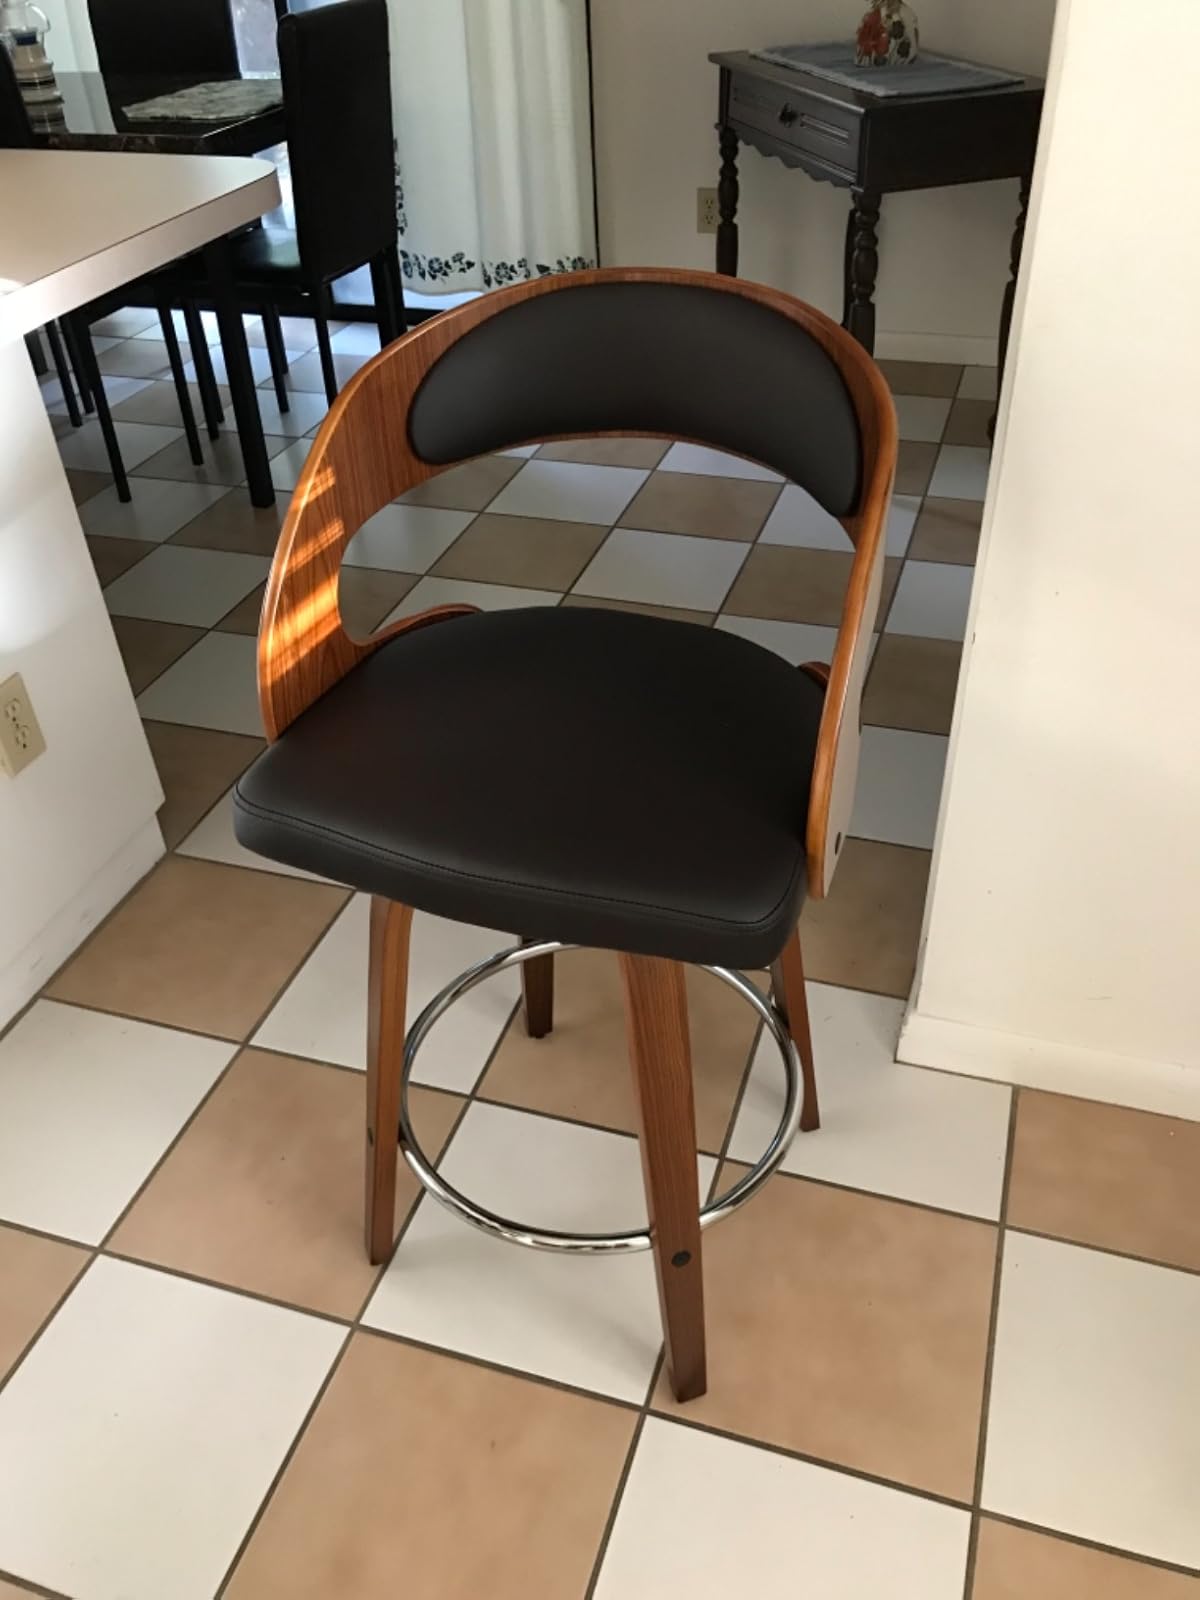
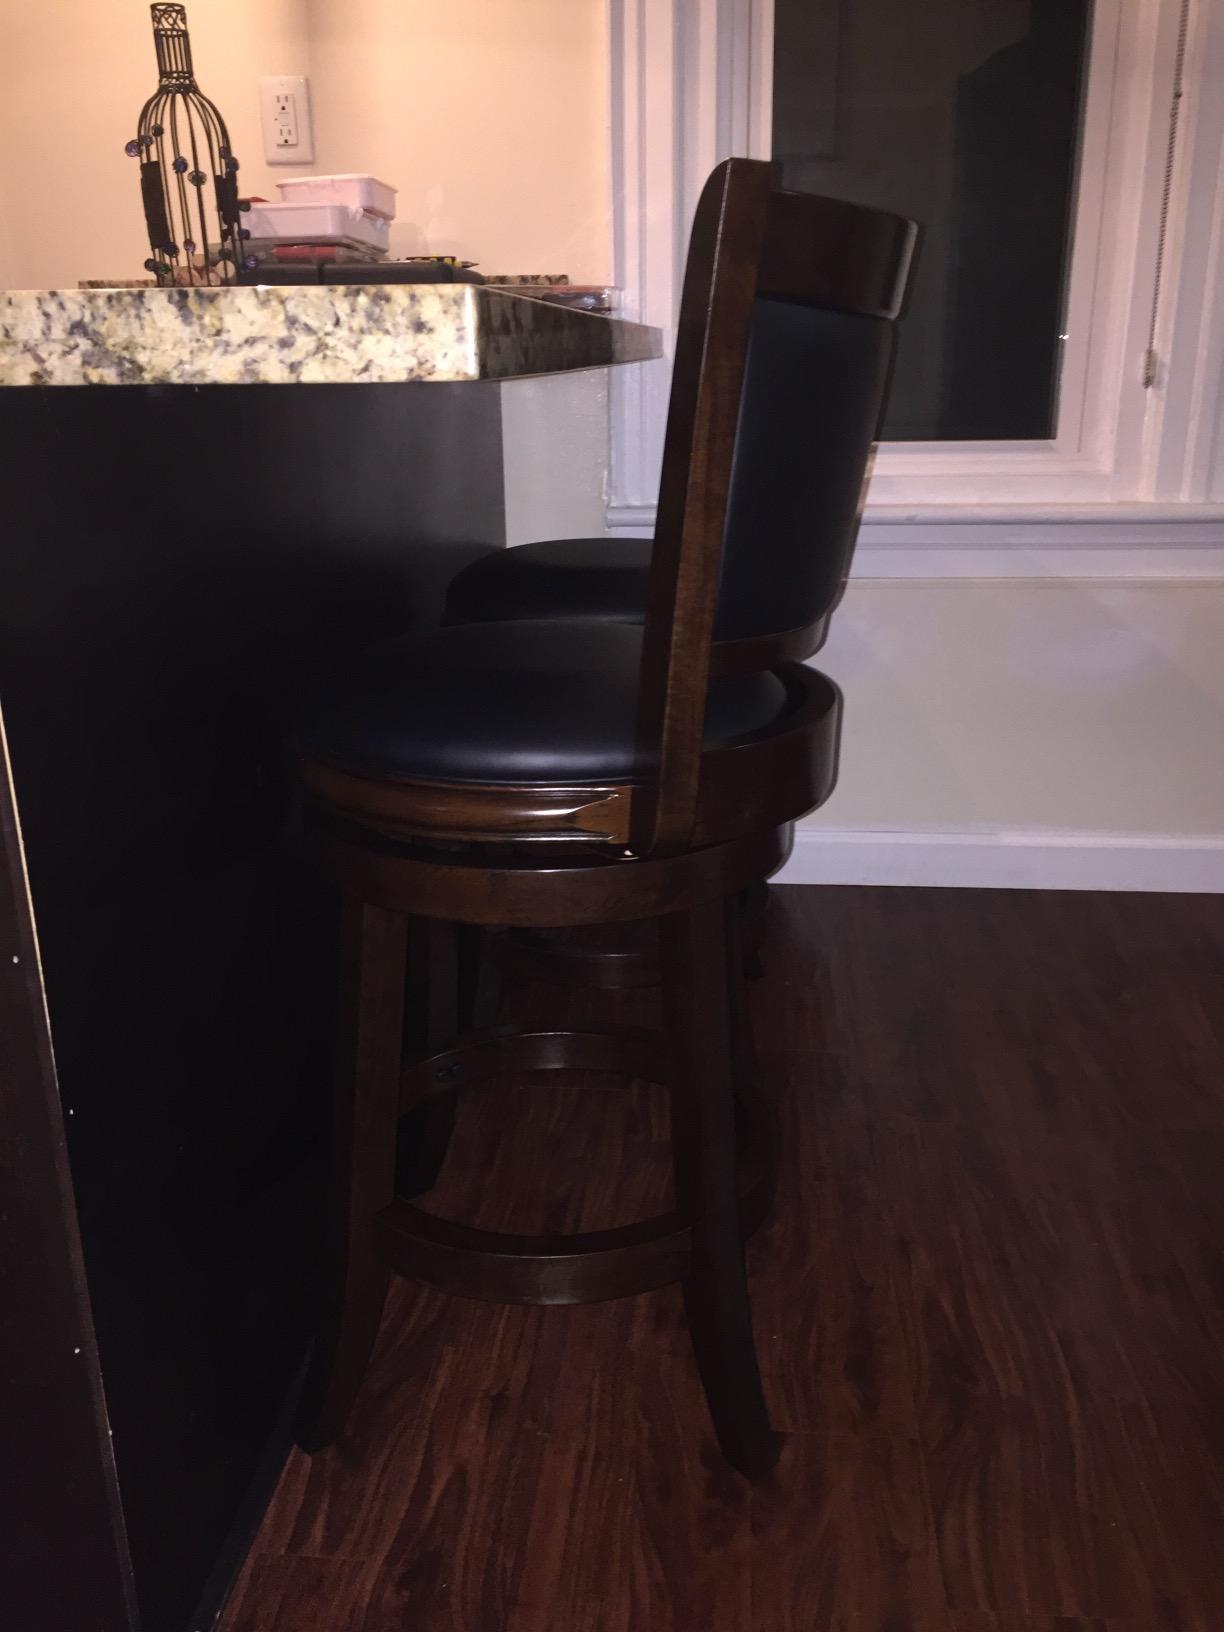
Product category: stool
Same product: no